Police bus

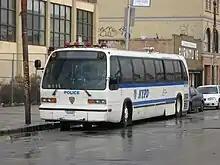
New York City Police Department Bus

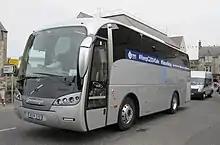
A Sunsundegui Sideral police bus used by Police Scotland in Thurso, UK.

A police bus, also known as a police van is a minibus, full-sized bus or coach used by police forces for a variety of reasons.